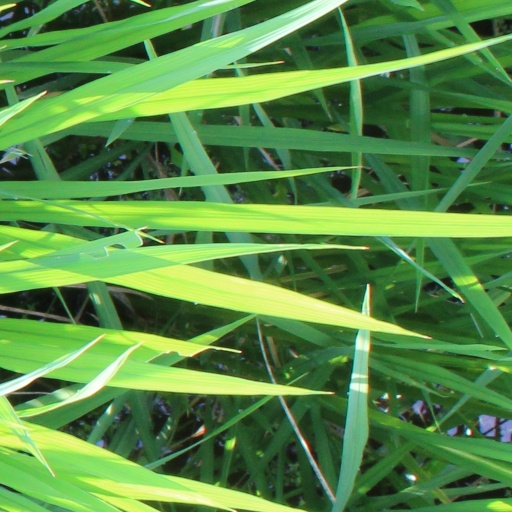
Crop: rice